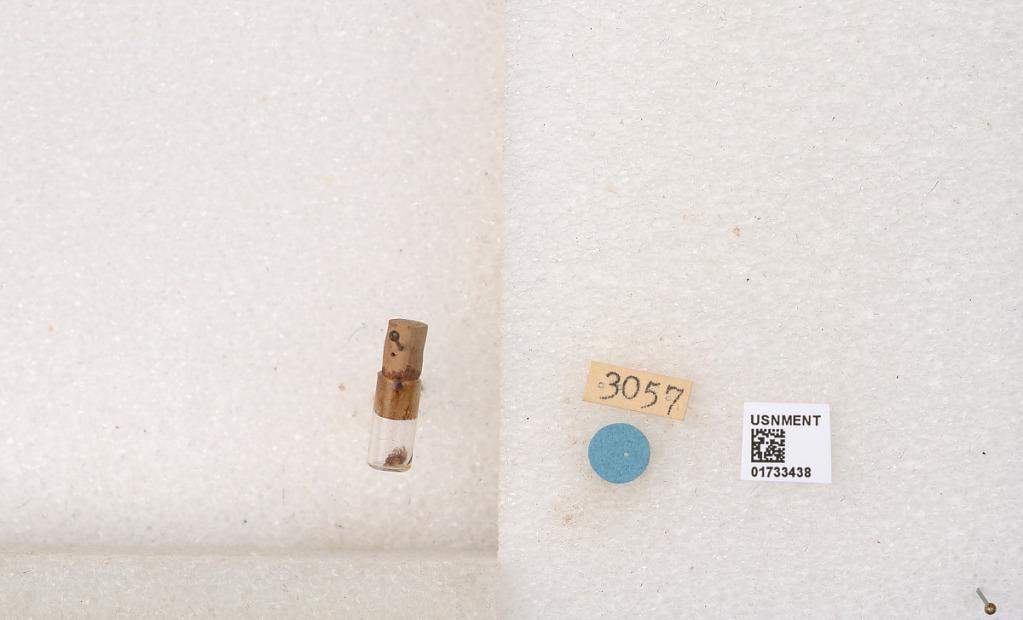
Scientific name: Xylocopa (Schonnherria) dimidiata Latreille